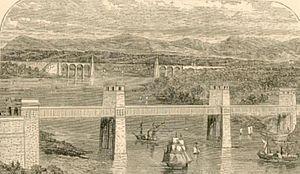
Menai bridge, vers 1850 Source
Le détroit du Menai est le nom attribué au bras de mer qui sépare l'île d'Anglesey du reste du pays de Galles, donc de la Grande-Bretagne.
Sir William Fairbairn, 1ᵉʳ baronnet, est un ingénieur écossais.
Le puddlage est un ancien procédé d'affinage de la fonte, consistant à la décarburer dans un four à l'aide de scories oxydantes pour obtenir du fer puddlé à partir de fonte.
Robert Stephenson est un ingénieur civil britannique, membre de la Royal Society. Fils unique de George Stephenson, le célèbre créateur des chemins de fer et des locomotives, il collabora à de nombreuses réalisations souvent attribuées à son père seul. Parrain de Lord Robert Stephenson Smyth Baden-Powell of Gilwell, le fondateur du scoutisme.
Eaton A. Hodgkinson était un ingénieur anglais, pionnier de l'application des mathématiques aux problèmes de conception de structures.
Un pont suspendu est un ouvrage métallique dont le tablier est attaché par l'intermédiaire de tiges de suspension verticales à un certain nombre de câbles flexibles ou de chaînes dont les extrémités sont reliées aux culées sur les berges.